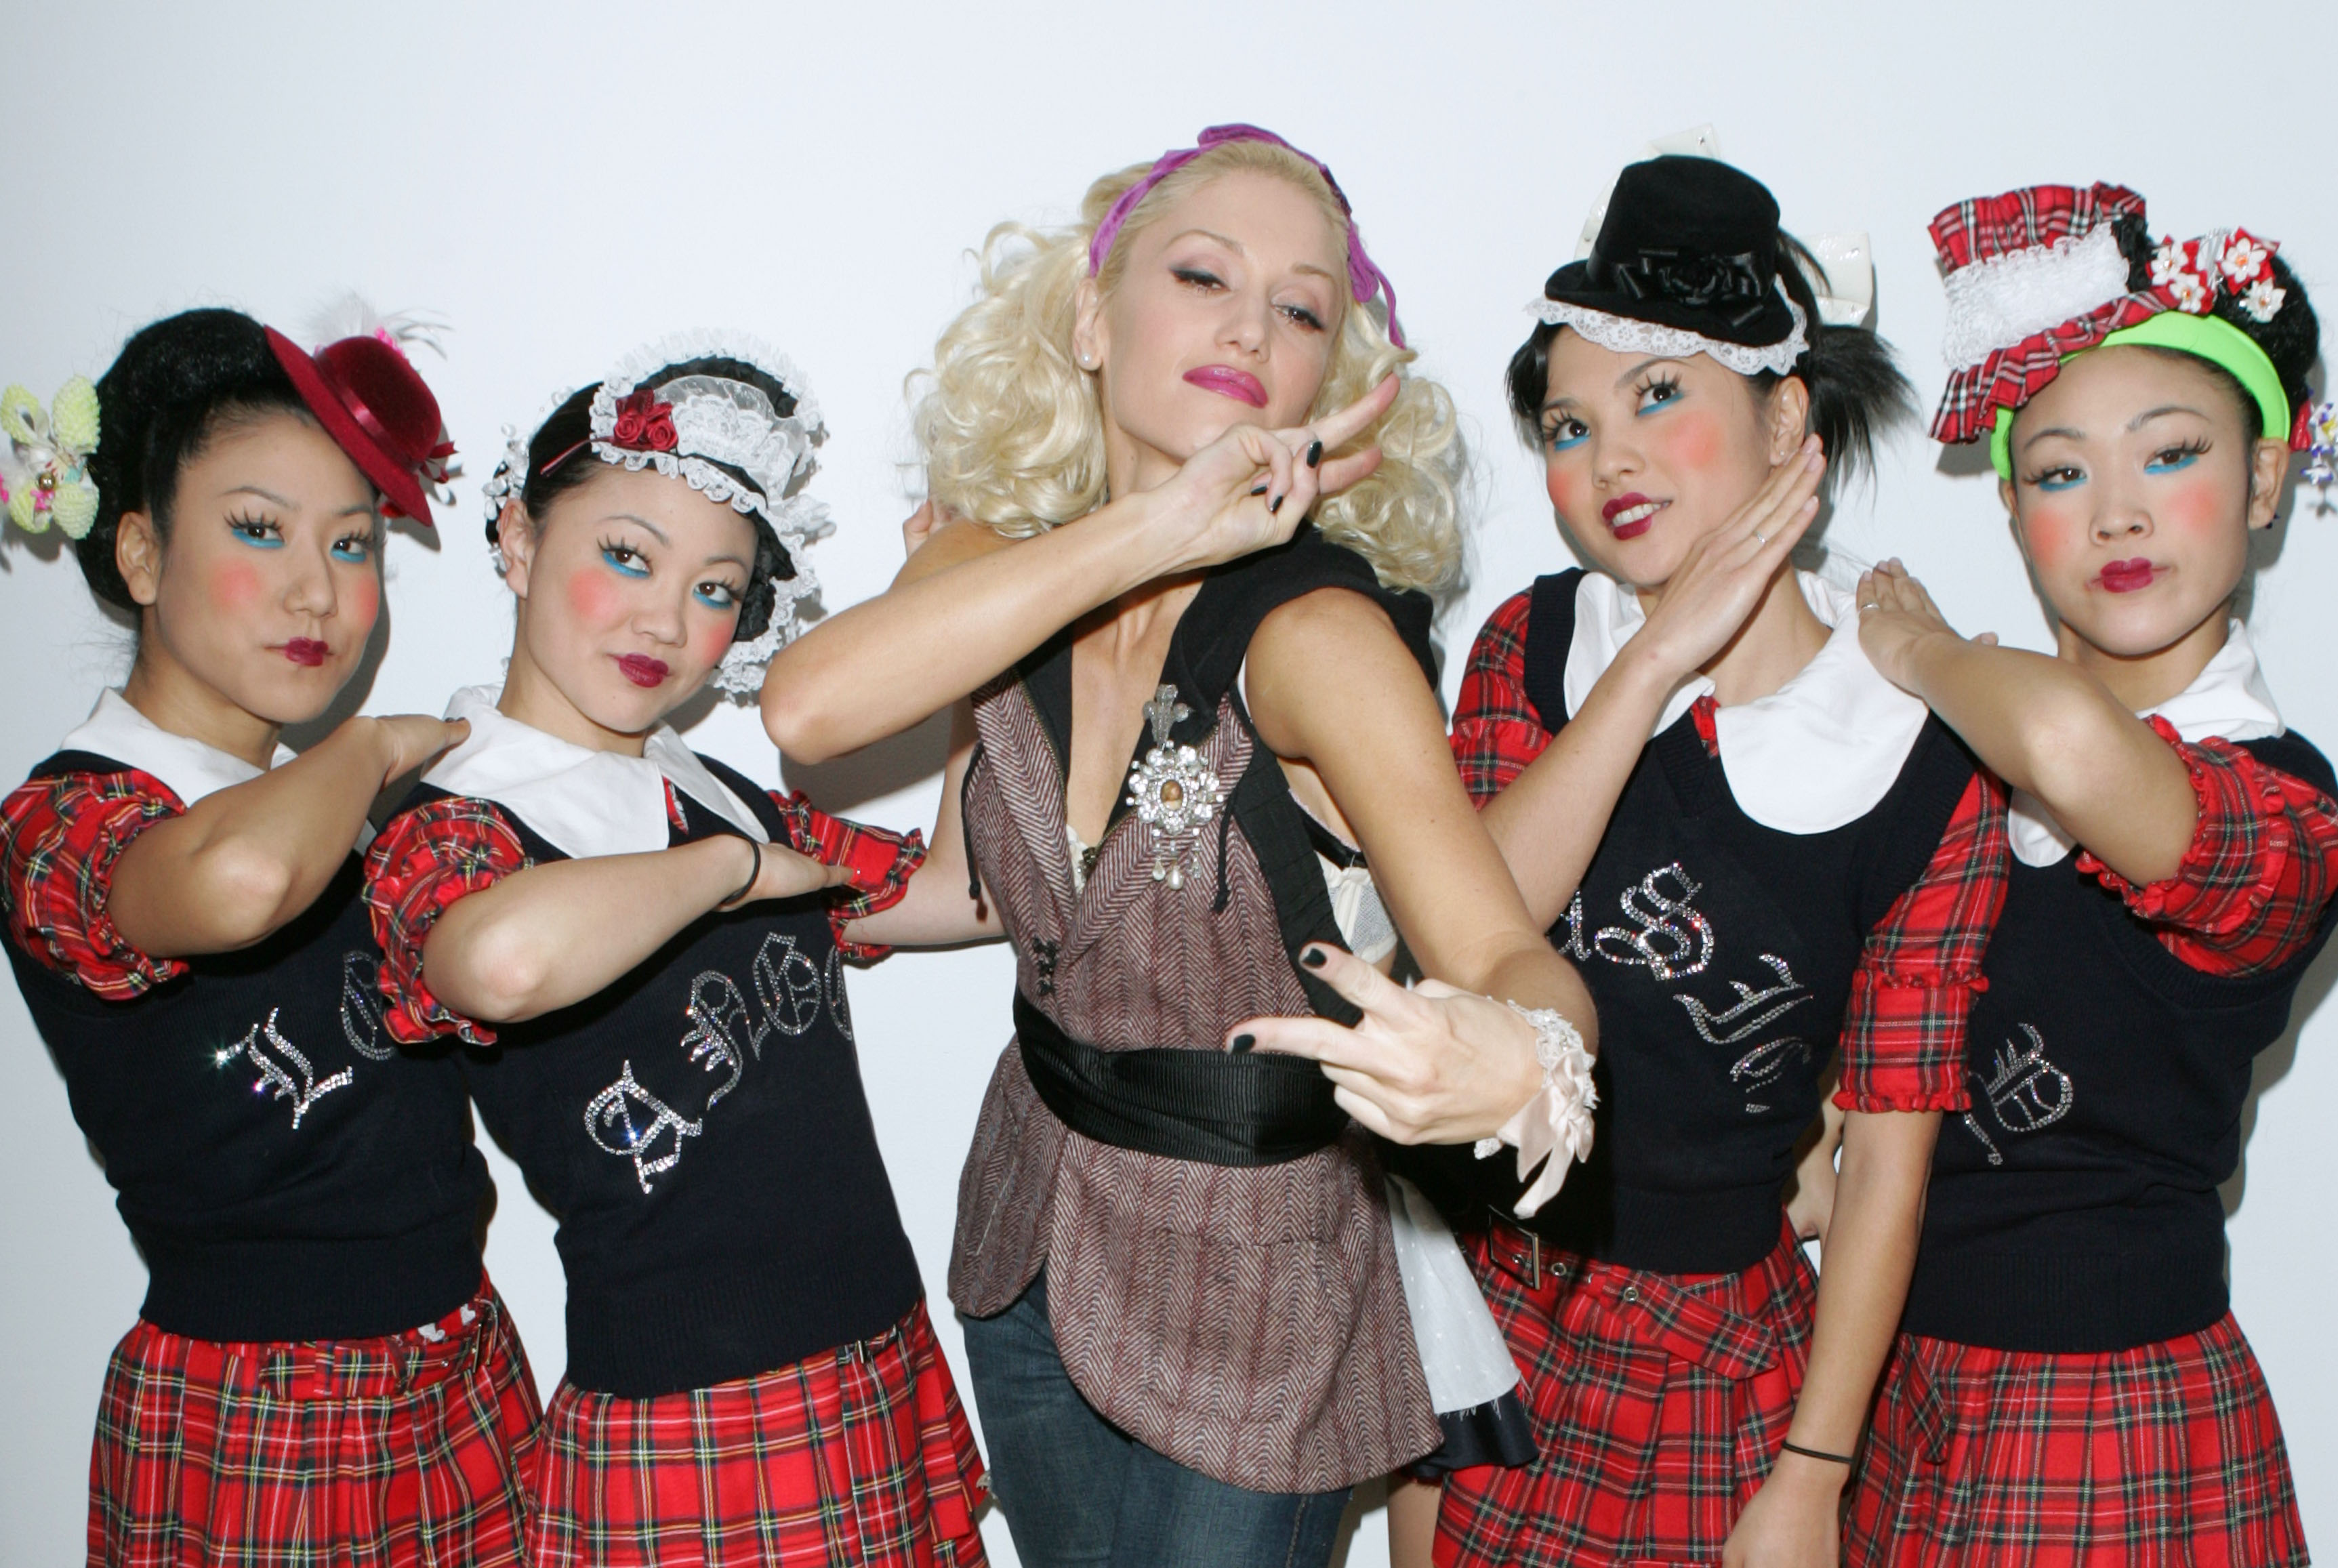
Gender: women